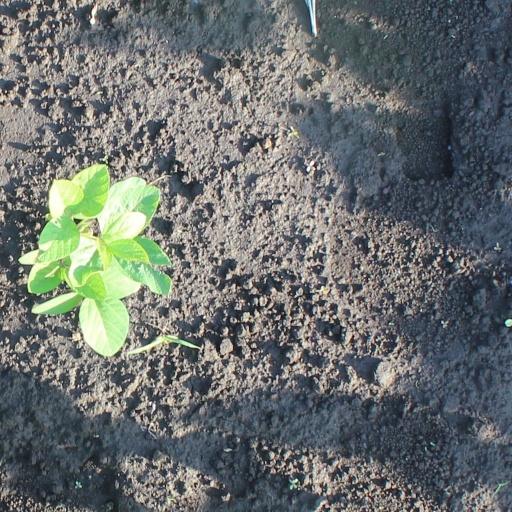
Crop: soybean